Shitō-ryū

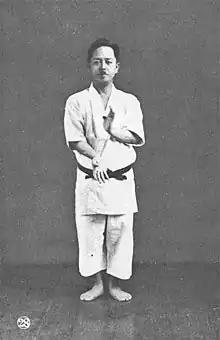
Kenwa Mabuni, the founder of Shitō-ryū Karate.

Kenwa Mabuni (Mabuni Kenwa 摩文仁 賢和) was born in Shuri, Okinawa in 1889. Mabuni was a 17th generation descendant of the warrior Uni Ufugusuku Kenyu. He began his instruction in his home town in the art of at the age of 13, under the tutelage of (1831–1915). He trained diligently for several years, learning many "kata". It was Itosu who first developed the Pinan kata, which were possibly derived from the "Kusanku" form.